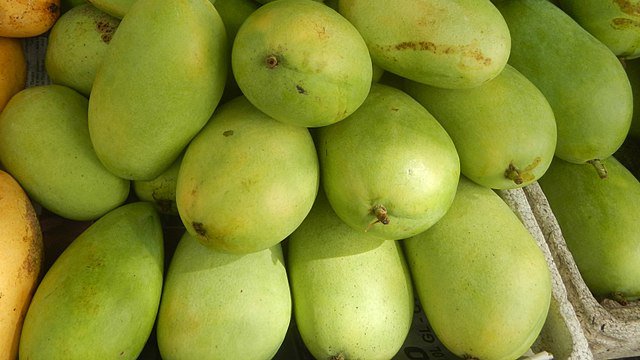
Label: Mango